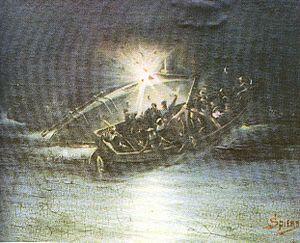
Le blocus de Callao était une opération militaire pendant la Guerre du Pacifique réalisée par une escadre chilienne créant le blocus du port de Callao tenu par les péruviens, et des criques voisines entre le 10 avril 1880 et le 17 janvier 1881.